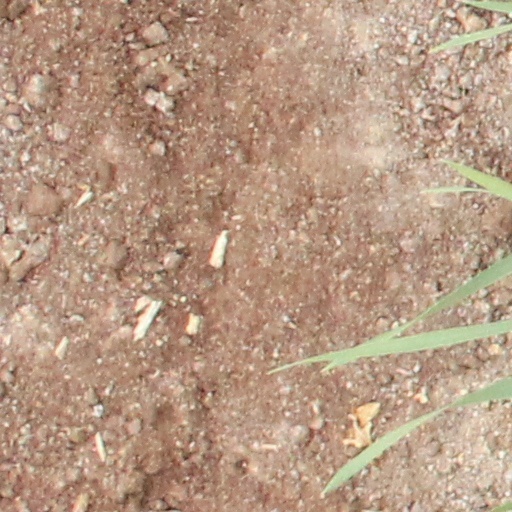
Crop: wheat